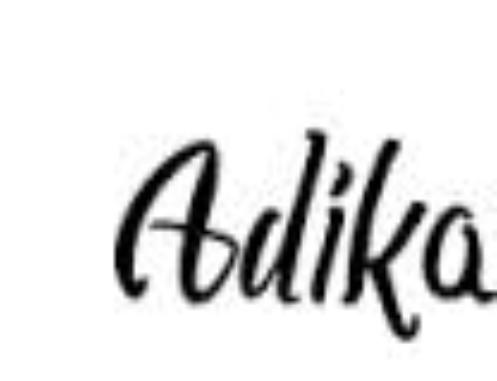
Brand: adika
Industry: Leisure